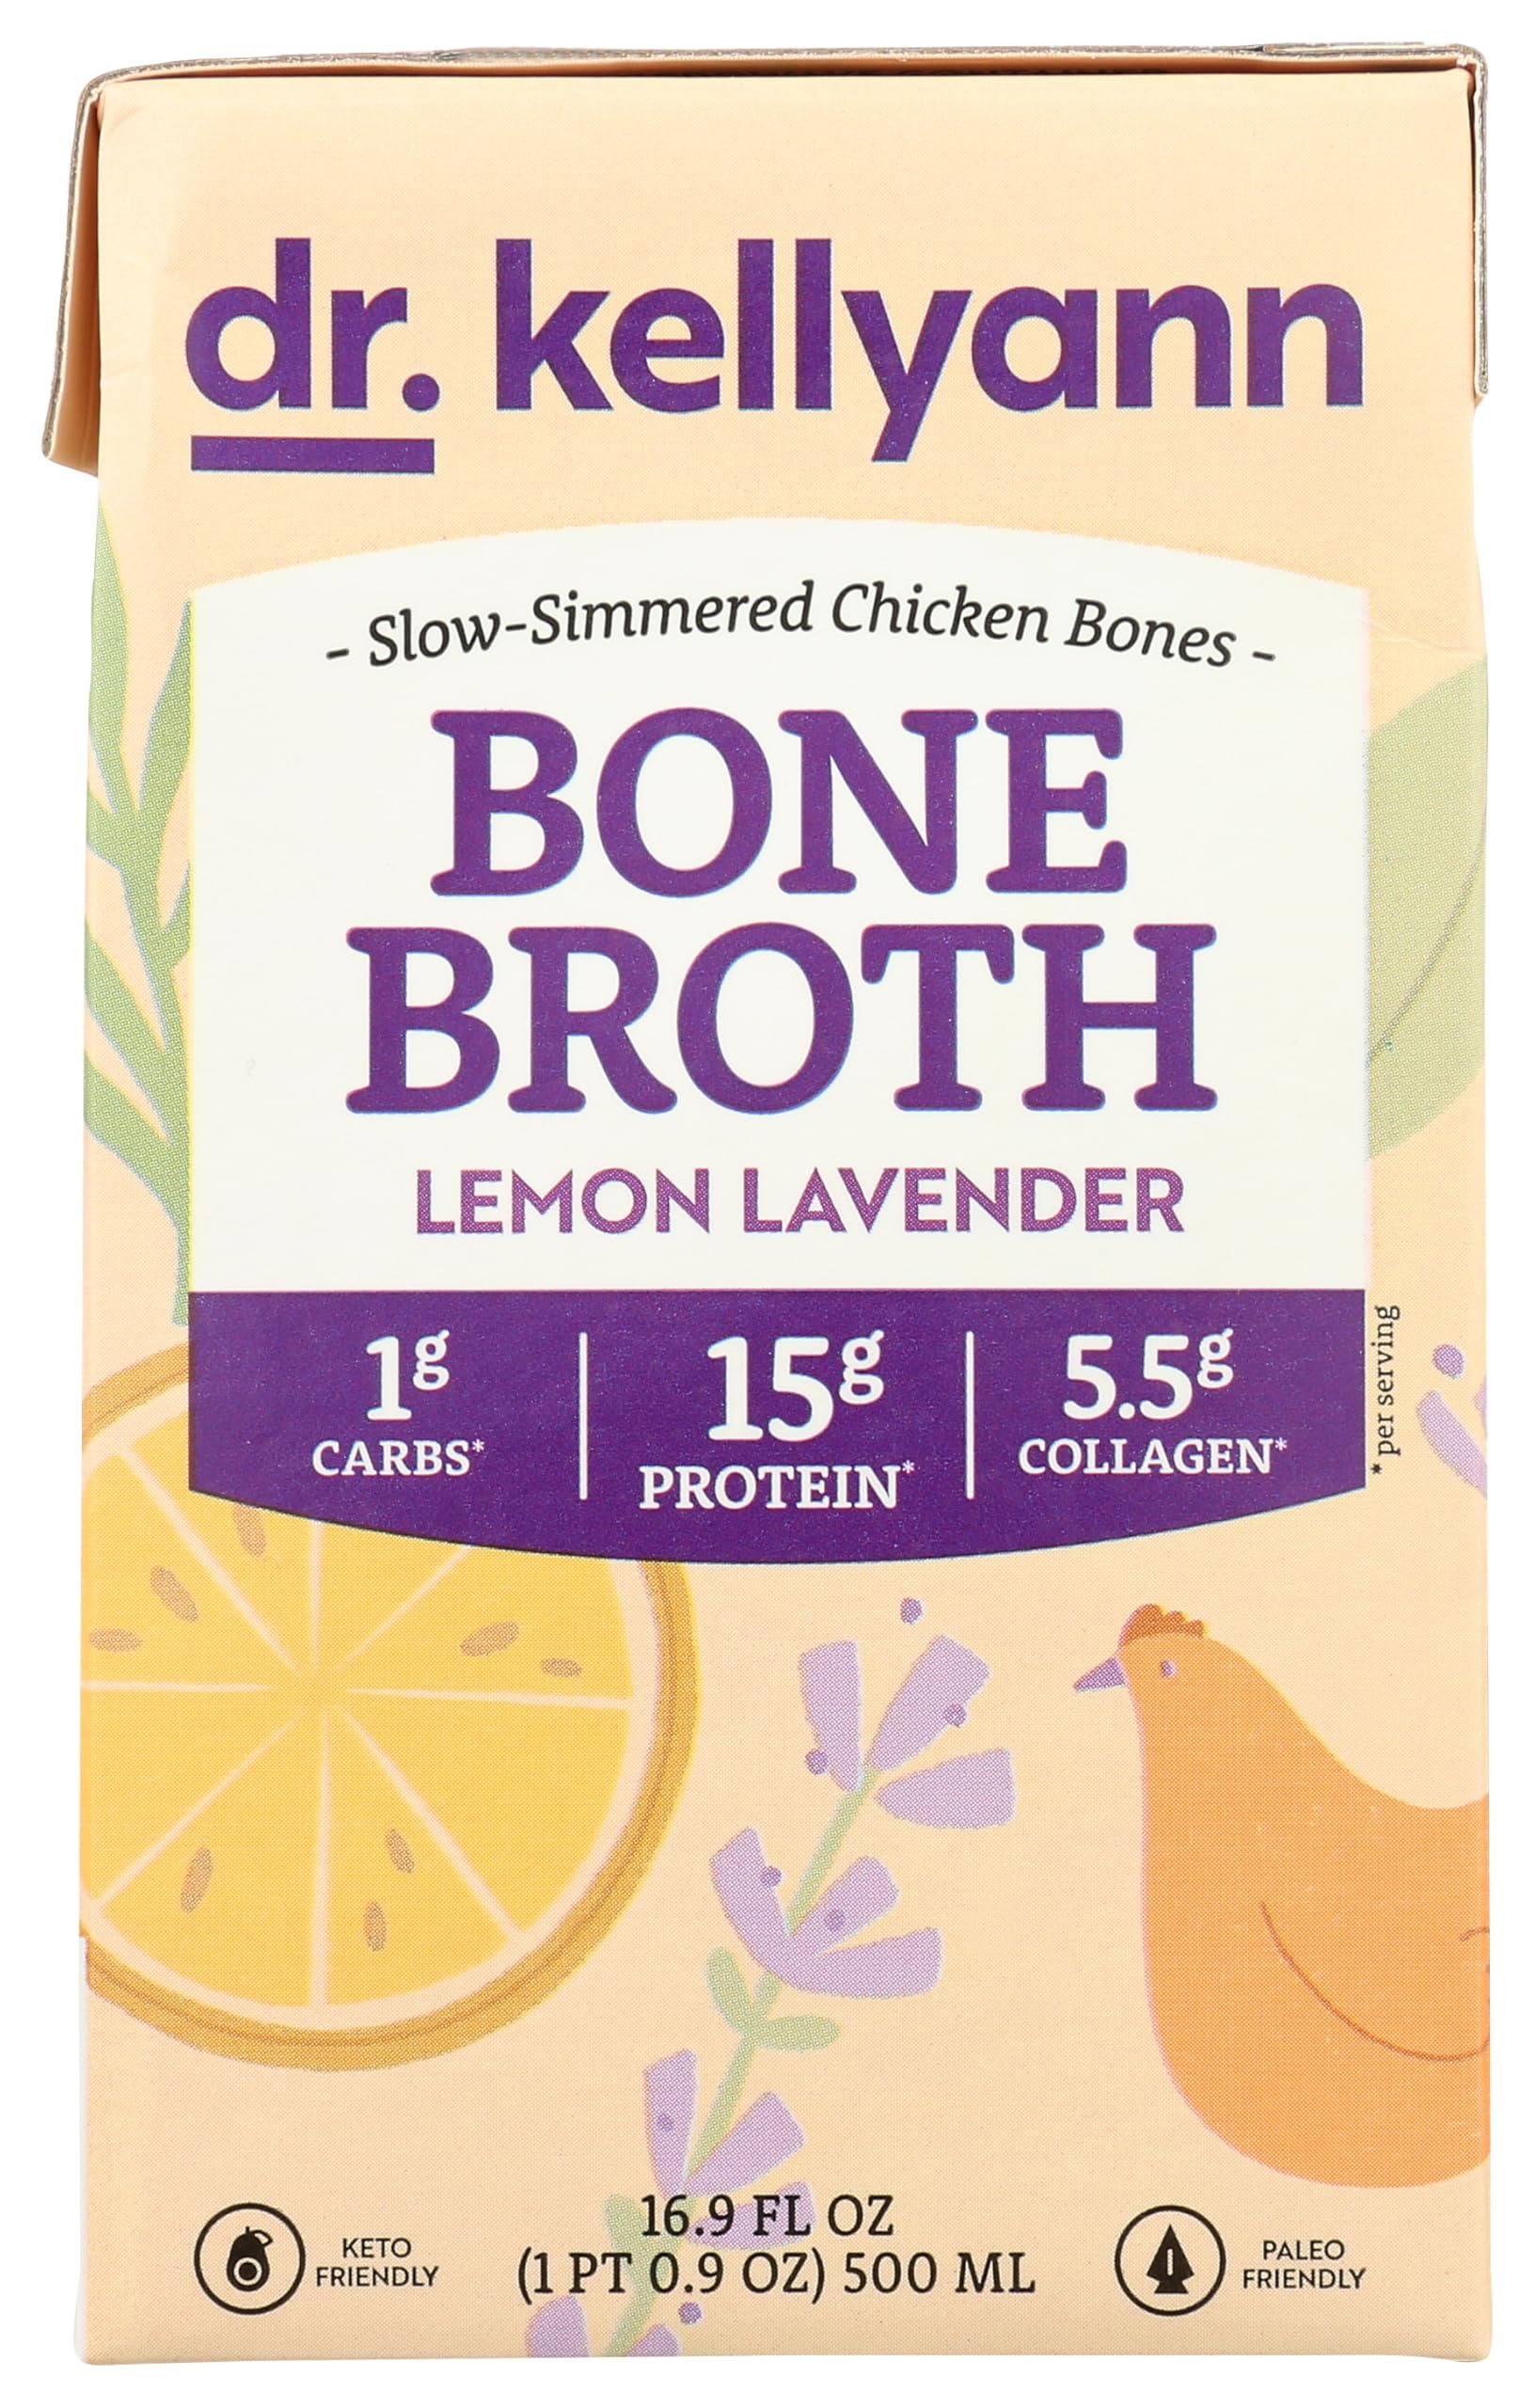
Item Name: Dr. Kellyann Lemon Lavender Bone Broth, 16.9 FZ
Bullet Point 1: Premium Quality Ingredients: Dr. Kellyann's Lemon Lavender Bone Broth is crafted using the finest quality bones, simmered for hours to extract maximum nutrients and flavor.
Bullet Point 2: Revitalizing Lemon Lavender Infusion: Experience a unique twist with the infusion of zesty lemon and soothing lavender, adding a refreshing and aromatic dimension to traditional bone broth. Nutrient-Rich Elixir: Packed with collagen, essential amino acids, and minerals, this bone broth supports joint health, gut function, and overall well-being.
Bullet Point 3: Convenient Packaging: Each bottle contains 16.9 fluid ounces of Dr. Kellyann's bone broth, providing you with a convenient and ready-to-enjoy solution. Perfect for sipping on its own. Expert Formulation by Dr. Kellyann: Developed by renowned wellness expert Dr. Kellyann Petrucci, this bone broth reflects her commitment to creating products that prioritize both taste and health.
Product Description: Meals
Value: 16.9
Unit: Fl Oz

Price: 18.95